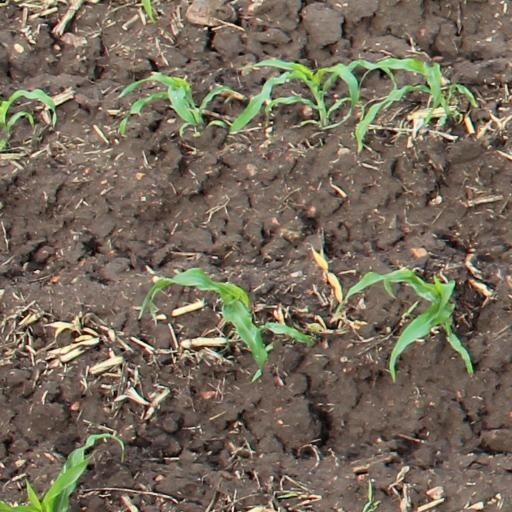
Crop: maize; corn